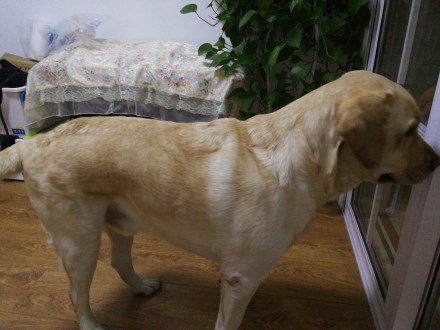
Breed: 3580-n000122-Labrador_retriever